Indonesian-Ukrainian dictionary

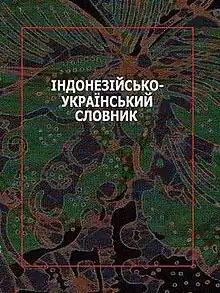
"Indonesian-Ukrainian dictionary" (cover)

Indonesian-Ukrainian dictionary by Mykhailo Izhyk is the first lexicographical work of Indonesian language in Ukrainian linguistics. It was released in 2013 by the publishing house "Chetverta Hvylia" with the financial support of the Embassy of the Republic Indonesia in Ukraine.